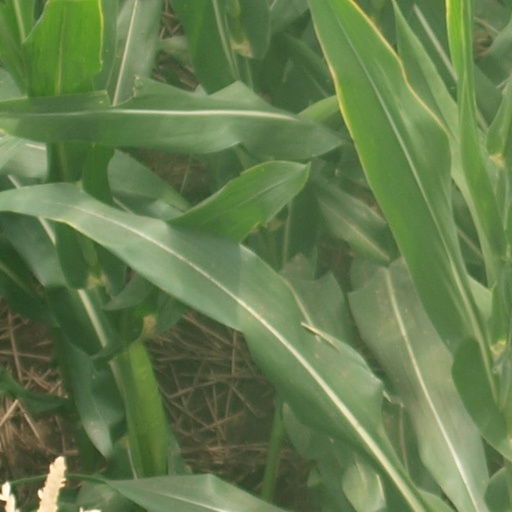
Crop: maize; corn